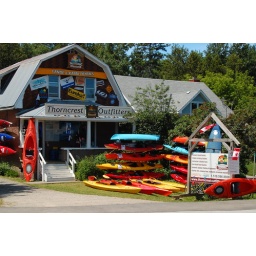
Another boat rental house in Tobermory